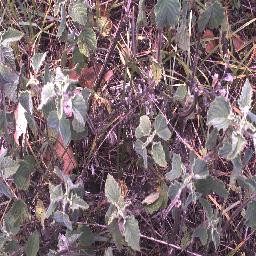
Label: negative